Élisabeth Filhol

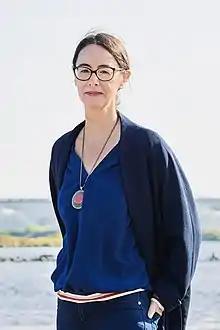

Élisabeth Filhol (born 1 May 1965 in Mende, Lozère) is a French writer.